Womb veil

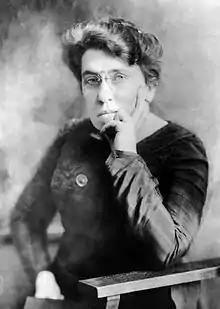
Emma Goldman was among those who promoted the use of "womb veils" as contraception

Foote appears to have been the first to use the term "womb veil", in introducing his vaginal diaphragm in 1863. The explicitness of his description is regarded as "rather remarkable" for its time. Foote touted his device as "the only reliable means yet discovered for the prevention of conception," and sold it "closely sealed" through the mail at a cost of $6. Foote may have gotten the idea for his device from an 1838 German treatise on cervical caps, or from acquaintance with the German tradition of midwifery that had been brought to the United States. Although he mentions his intention to obtain a patent, none is recorded.